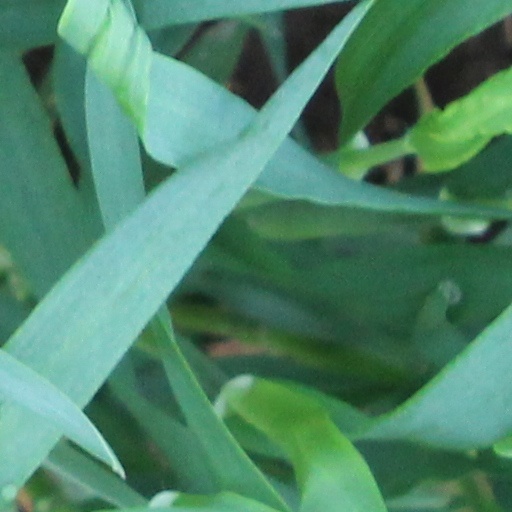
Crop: wheat